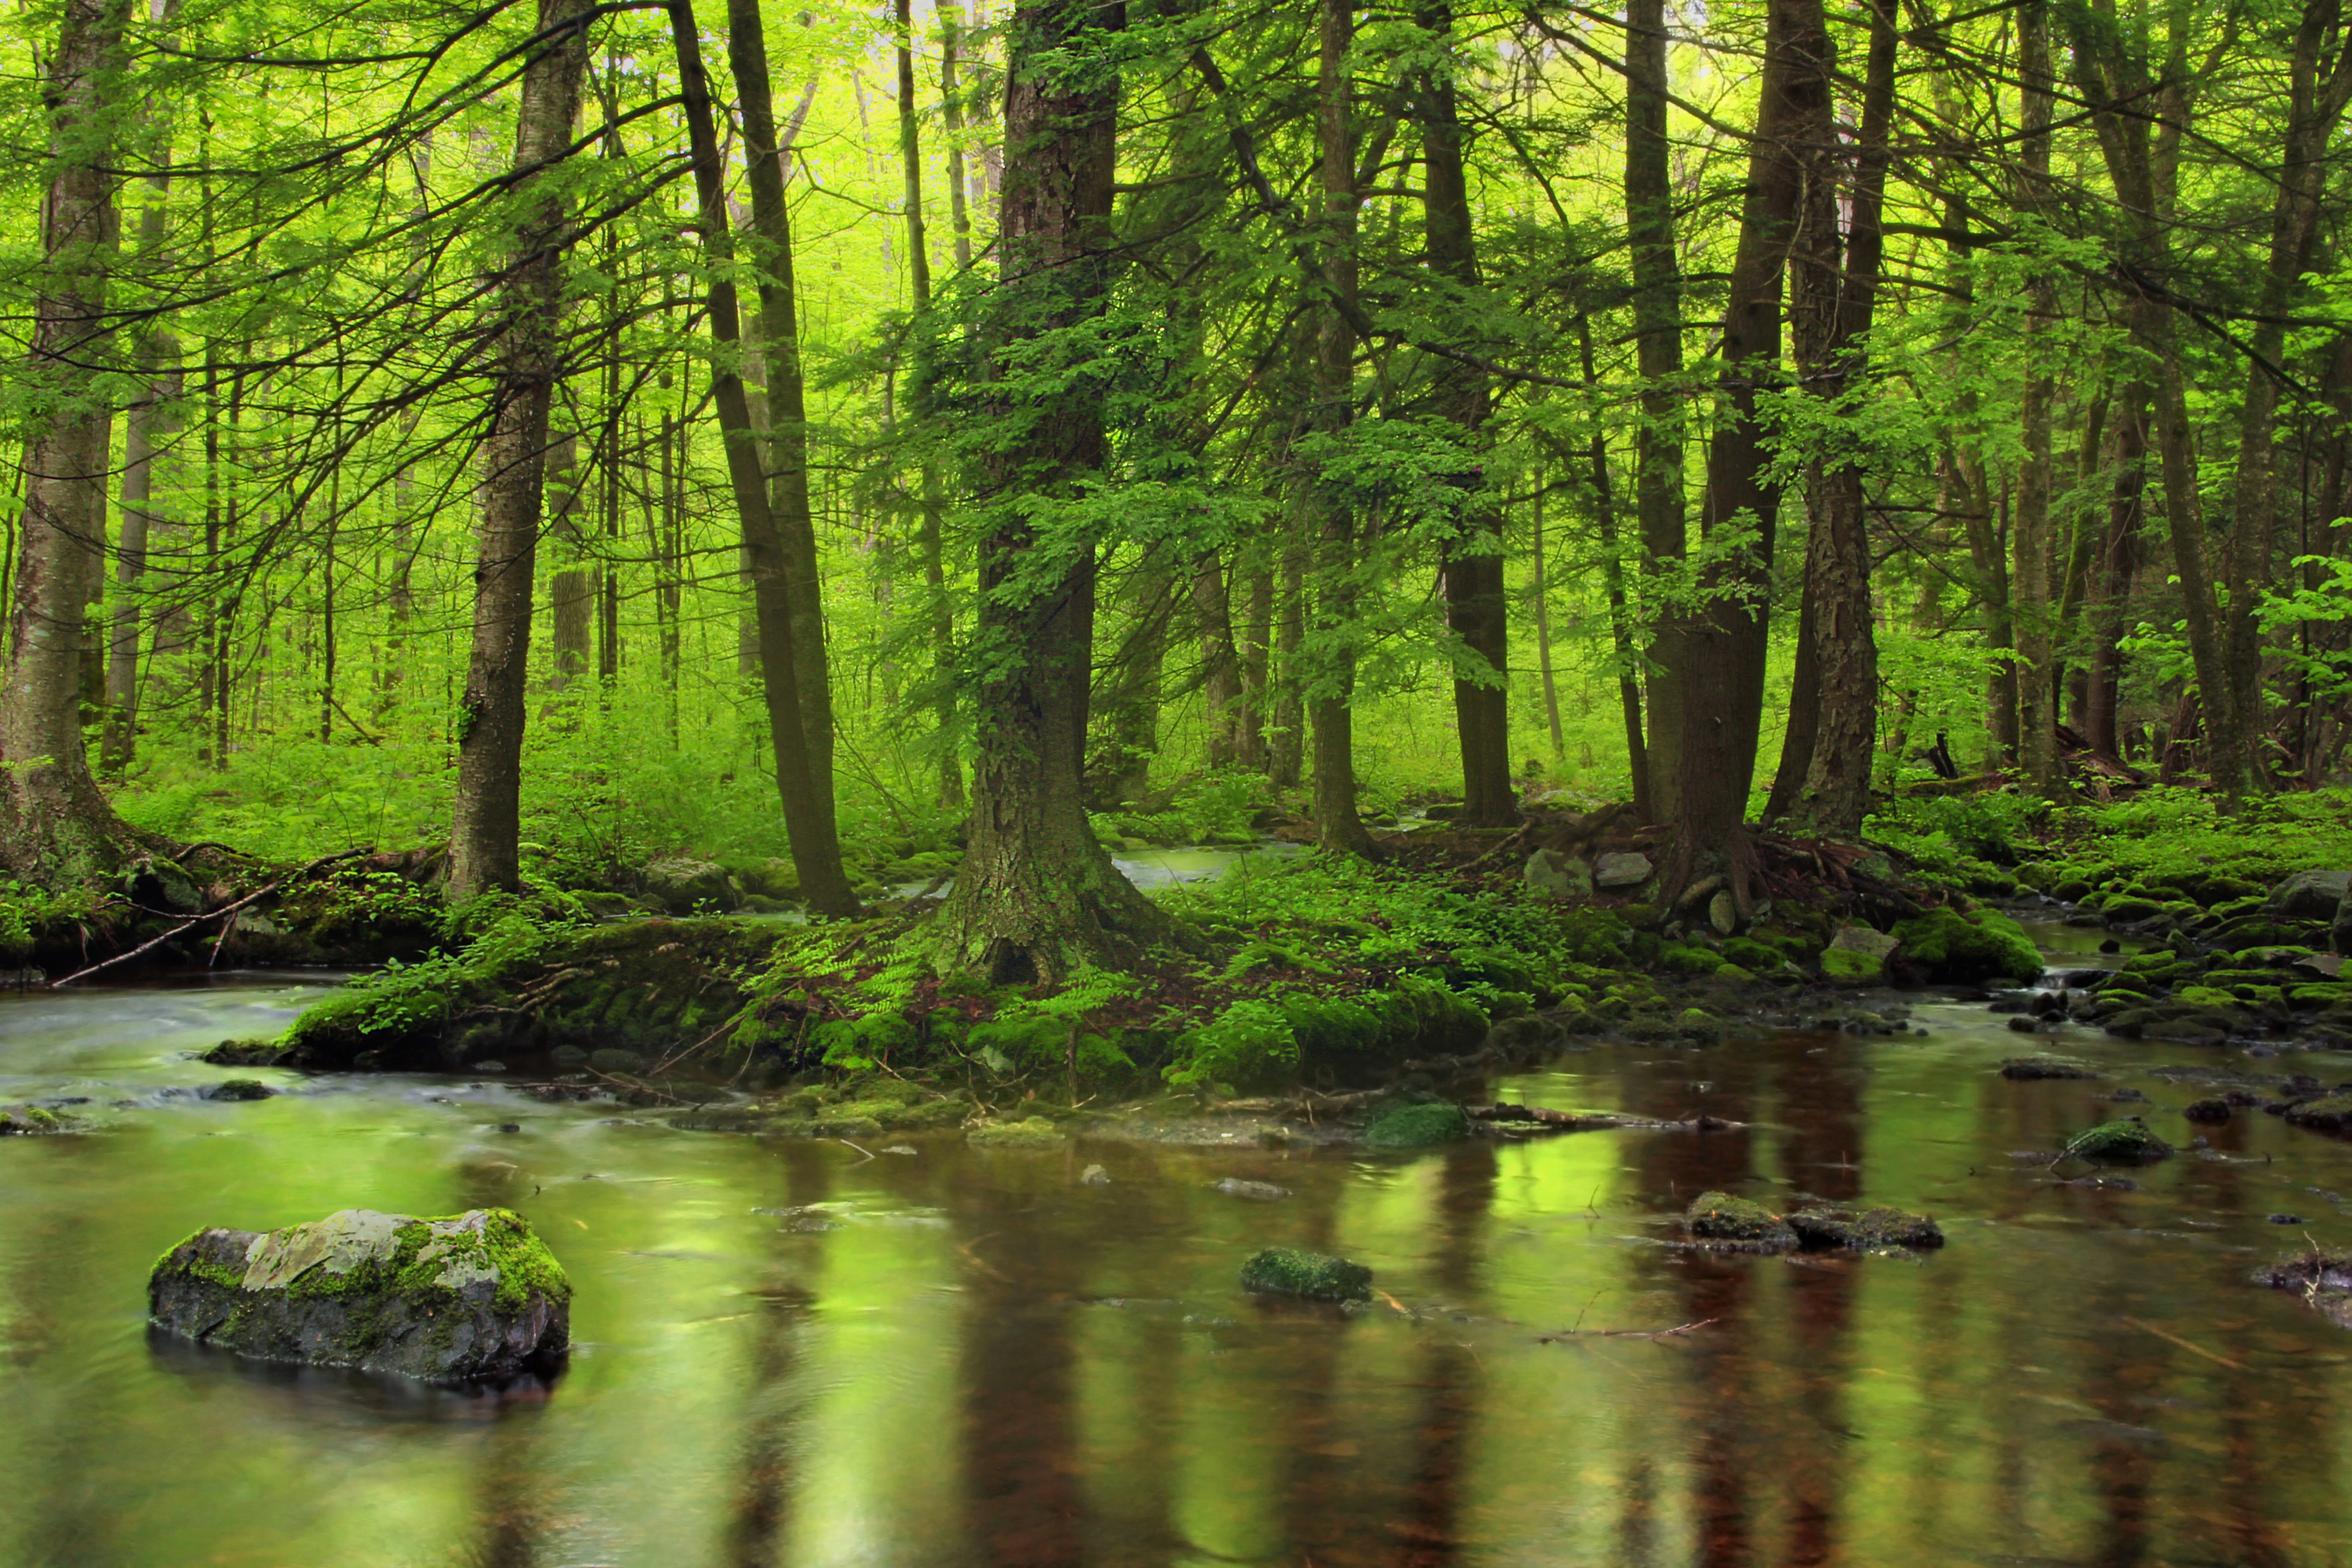
tree, nature, forest, creek, swamp, wilderness, hiking, sunlight, leaf, moss, stream, spring, green, reflection, jungle, autumn, trees, rocks, creativecommons, coniferous, vegetation, rainforest, poconos, deciduous, pikecounty, wetland, palustrine, hemlocks, easternhemlocks, tsugacanadensis, palustrineforest, lowlight, pennsylvania, delawarestateforest, sprucerun, thunderswamptrail, woodland, habitat, ecosystem, biome, old growth forest, natural environment, geographical feature, woody plant, temperate broadleaf and mixed forest, temperate coniferous forest, riparian forest